Music of the Back to the Future franchise

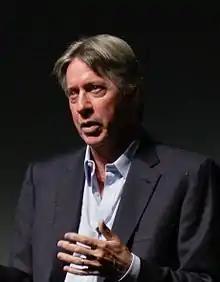
Alan Silvestri composed the scores for all "Back to the Future" films, as well as contributing music and lyrics to the .

The music of the "Back to the Future" franchise accompanies the production of the feature films and the stage musical created by Robert Zemeckis and Bob Gale. All music in the franchise was composed by American composer Alan Silvestri, with "The Musical" being co-written with Glen Ballard.